History of Pomerania (1806–1933)

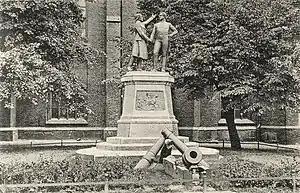
Prussian Field marshal August Neidhardt von Gneisenau congratulates Joachim Nettelbeck for defending Kolberg against the troops of Napoleon Bonaparte. Former memorial from 1904 in Kołobrzeg

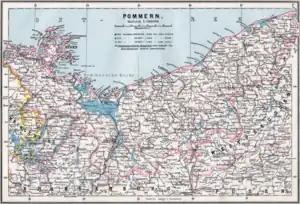
Map of the Prussian Province of Pomerania ("Pommern")in 1905

After Prussia lost the Battle of Jena-Auerstedt in late 1806, French troops marched north into the Pomeranian province. Fortified Stettin (Szczecin) surrendered without battle, and the province became occupied by the French forces. Polish troops took part in the capture of several towns in the region, including Szczecinek and Nowogard. Only fortified Kolberg (Kołobrzeg) resisted, and the French laid a siege in March 1807. Ferdinand von Schill was among the defendants. The siege was not successful and was lifted only when Prussia surrendered to Napoleon Bonaparte in the Peace of Tilsit on July 2.